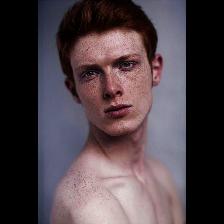
Label: Human